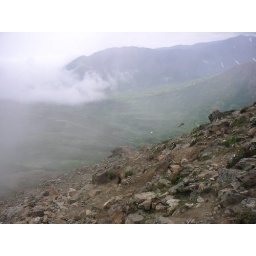
A bird above the clouds